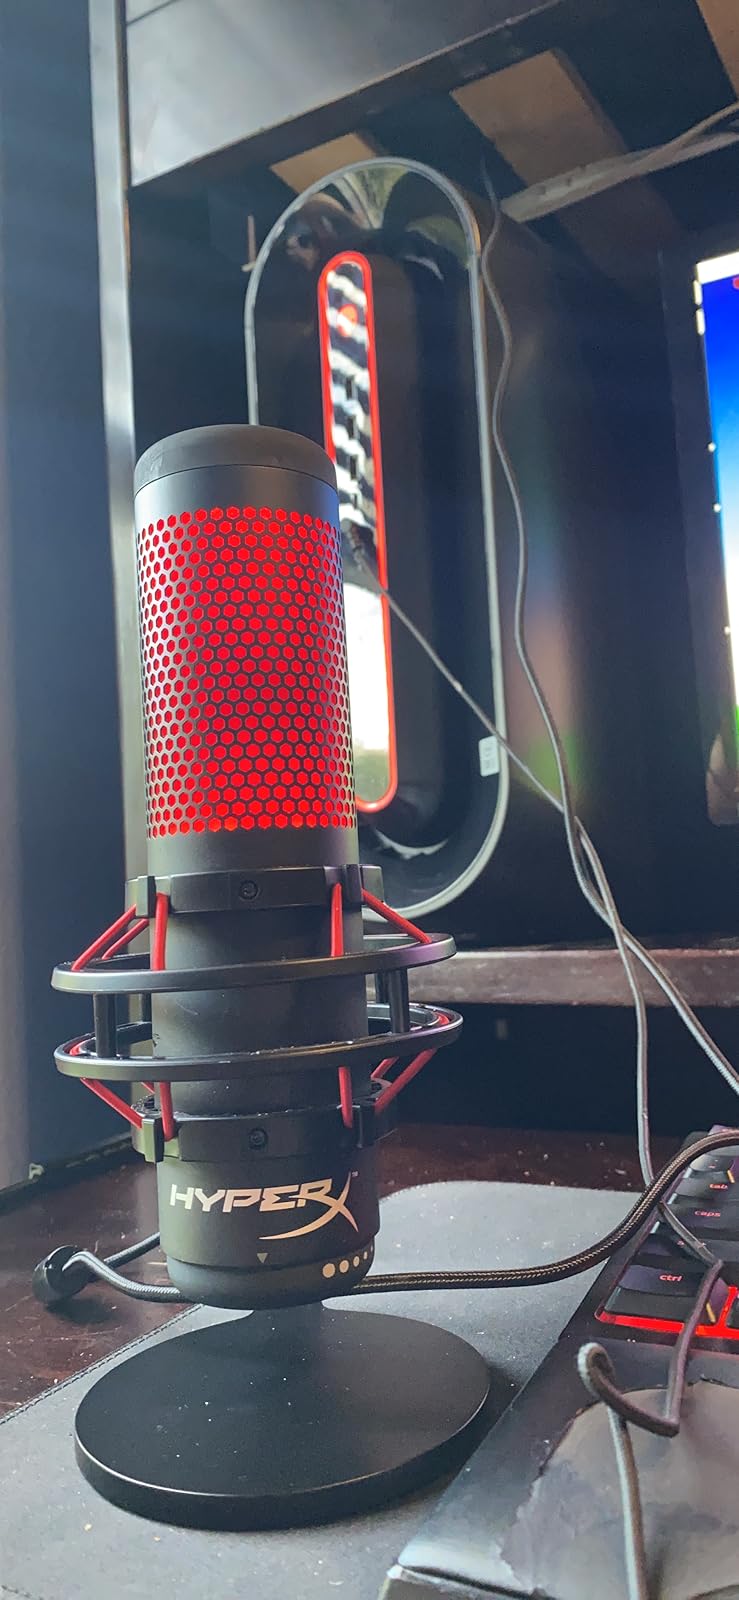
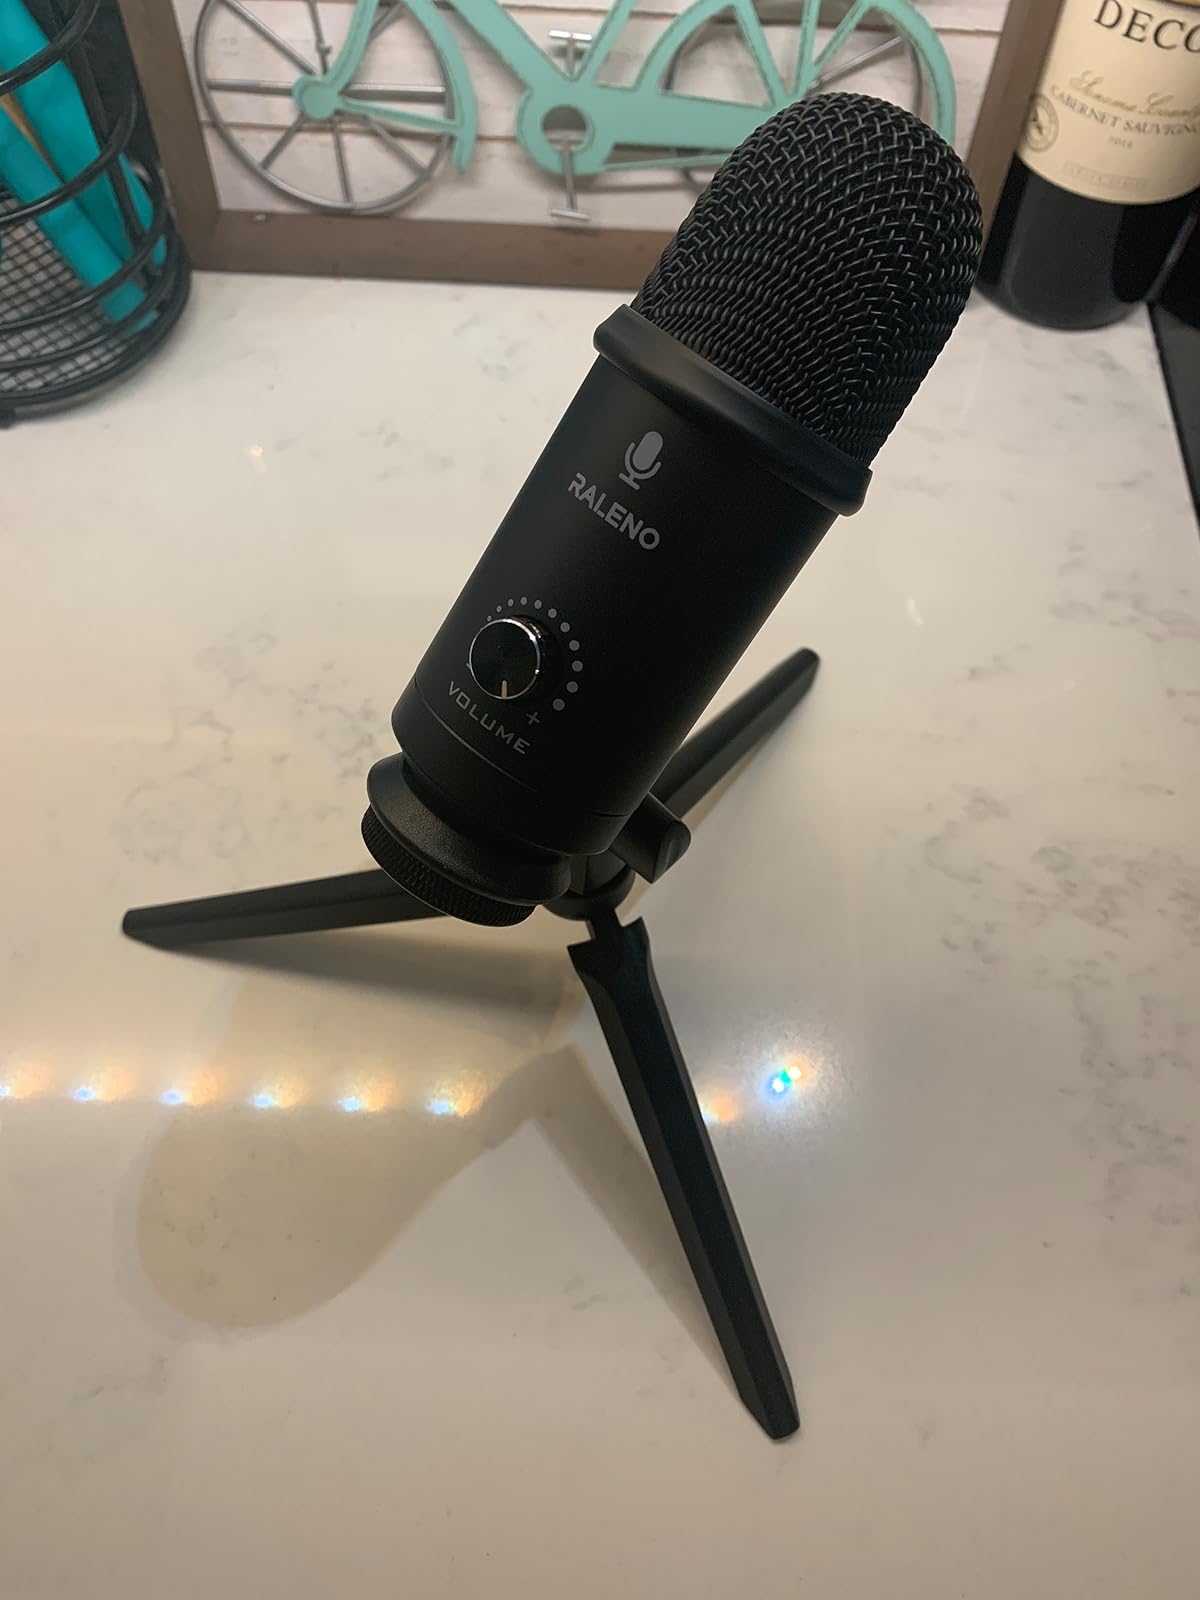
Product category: microphone
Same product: no